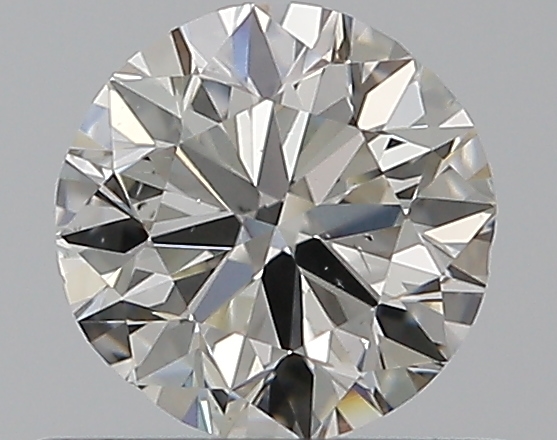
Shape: round
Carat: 0.5
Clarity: SI1
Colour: I
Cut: VG
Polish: EX
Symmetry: GD
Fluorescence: F
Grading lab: GIA
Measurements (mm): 4.89 x 4.99 x 3.14